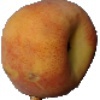
Label: Peach 1